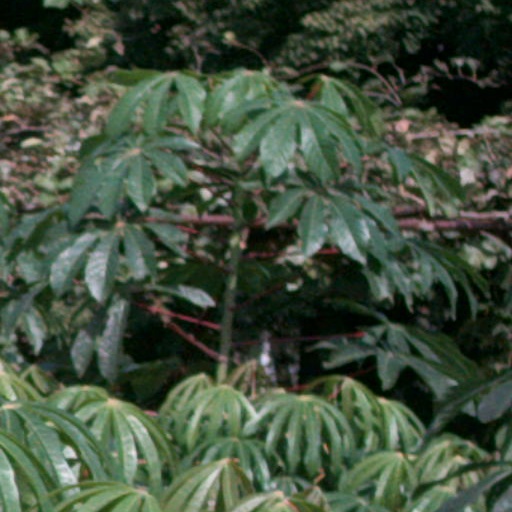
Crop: cassava